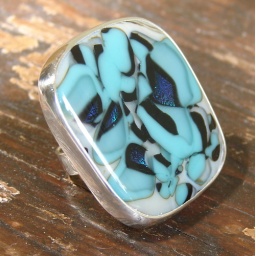
fused dichroic glass ring set in sterling silver